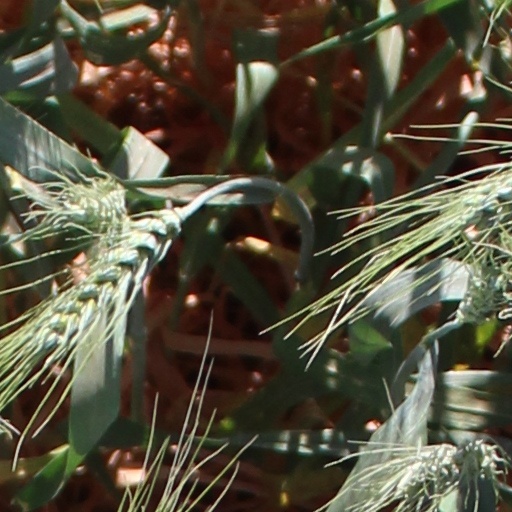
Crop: wheat